Golden poison frog

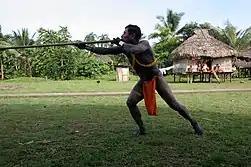
"Phyllobates" species are used by native Colombians to poison their blowgun darts

Golden poison frogs appear to rely on the consumption of small insects or other arthropods to synthesize batrachotoxin; frogs kept in captivity fed on commercially available feeder insects will eventually lose their toxicity, and frogs bred in captivity are considered non-toxic. It is not clear which prey species supplies the potent alkaloid that gives golden poison frogs their exceptionally high levels of toxicity, or whether the frogs modify another available toxin to produce a more efficient variant, as do some of the frogs from the genus "Dendrobates". Scientists have suggested the crucial prey item may be a small beetle from the family Melyridae. At least one species of these beetles produces the same toxin found in golden poison frogs. Their relatives in Colombian rainforests could be the source of the batrachotoxins found in the highly toxic "Phyllobates" frogs of that region.